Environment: real
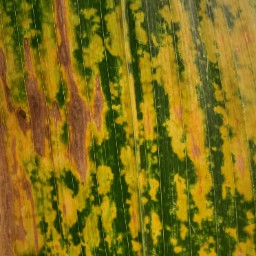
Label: lethal_necrosis